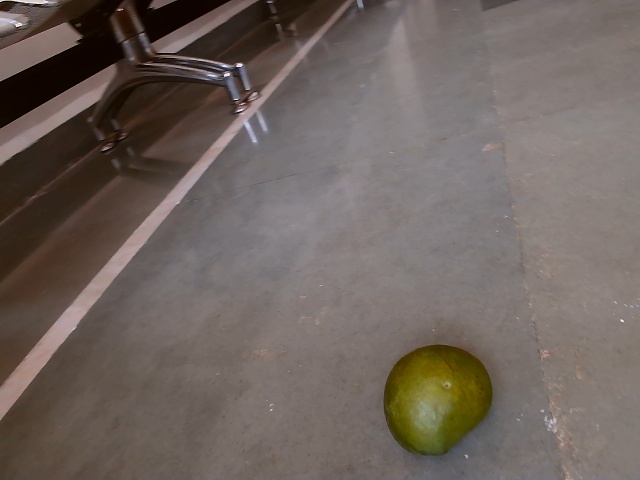
Label: Raw_Mango